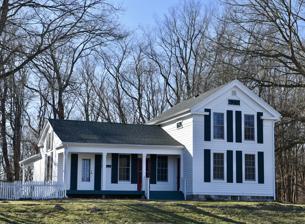
Building: Sparks-Anderson House
Country: United States of America
Year built: 1852
United States historic place Sparks-Anderson House U.S. National Register of Historic Places Show map of Michigan Show map of the United States Interactive map showing the location of Sparks-Anderson House Location 7653 W. Main St., Oshtemo Township, Michigan Coordinates 42°17′43″N 85°41′58″W / 42.29528°N 85.69944°W / 42.29528; -85.69944 ( Sparks-Anderson House ) Area 2.12 acres (0.86 ha) Built c. 1852 ( c. 1852 ) Architectural style Greek Revival NRHP reference No. 14000125 Added to NRHP April 7, 2014 The Sparks-Anderson House is a single-family home located at 7653 West Main Street in Oshtemo Township, Michigan , near Kalamazoo, Michigan . It was listed on the National Register of Historic Places in 2014. History Alfred Wilcox purchased the property where this house is located in 1835, selling it the next year to Henry Sparks. Sparks began farming a portion of the property, and in 1842 sold this section to his brother Asa. Asa Sparks likely lived with his brother while starting his own farm, and in about 1852 constructed this farmhouse. Asa Sparks sold the farm to Addison Sill in 1866. It was resold to Silas N. Brownell in 1867, then to George Montgomery in 1876, and finally to Edward Anderson in 1884. Anderson passed the farm to his daughter, Lillian, who deeded roughly about 100 acres (40 ha) to Kalamazoo College in 1982 and sold about 5 acres (2.0 ha) to Warren L. and Nella Langeland in 1992. As of 2014, Kalamazoo College owns the house, with the neighboring former farmland now used as the Lillian Anderson Arboretum. Description The Sparks-Anderson House is a wood-framed Greek Revival Upright and Wing house, consisting of a two-story upright and a single-story, side-gable wing. A shed-roofed porch fronts the wing, sheltering three entry doors. A similar single-story wing, constructed in 1977, is attached to the rear of the house. The house is covered with wooden siding, and sits on a stone foundation. The front facade of the upright contains two windows on the first floor and two more on the second. The windows are over six sash units with shutters. A frieze-band window is located above in the gable. Three more frieze-band windows are located on the side facades, and two more large windows are located below on the exposed side. The wing contains two more windows, located between the three entry doors. References